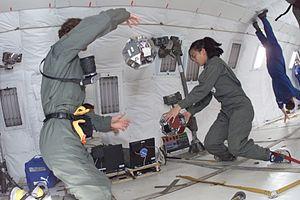
SPHERES, acronyme de Synchronized Position Hold Engage and Reorient Experimental Satellite, sont une série de satellites miniaturisés développés par le Space Systems Laboratory du MIT pour le compte de la NASA et de l'armée américaine, pour être utilisés comme un banc d'essai extensible et à faible risque pour le développement d’algorithmes de métrologie, de formation de vol, de rendez-vous, d’amarrage et de décision autonome qui sont essentiels pour les futures missions spatiales qui utiliseront une architecture de vaisseau spatial distribué, comme le Terrestrial Planet Finder et Orbital Express.